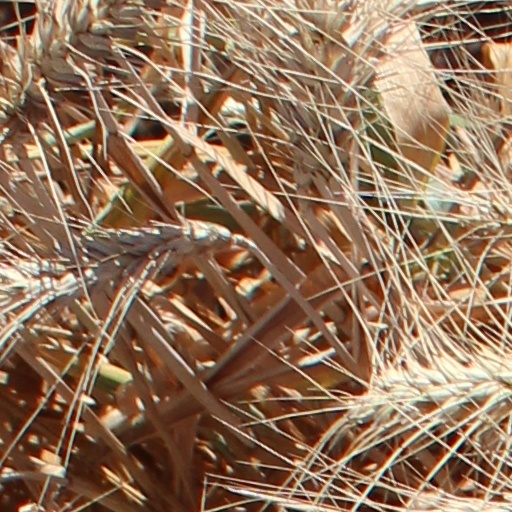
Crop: wheat